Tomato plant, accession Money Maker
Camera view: tilt-top (135 deg); turntable rotation: 120 degrees
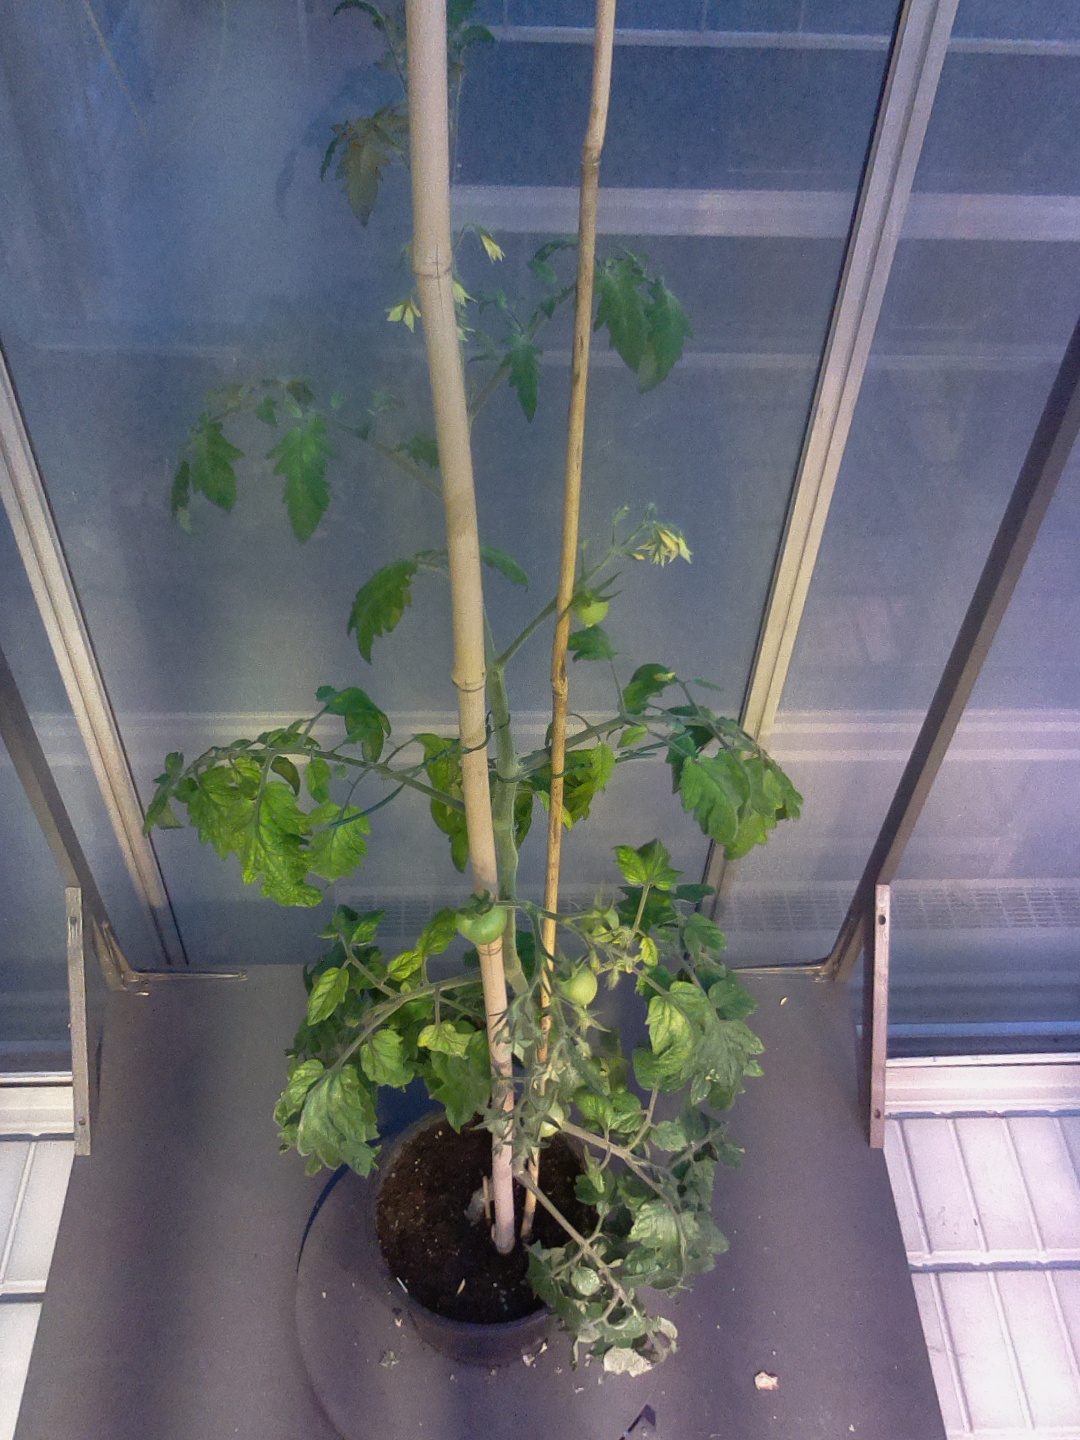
BBCH growth stage 73: 30%-40% of final fruit size